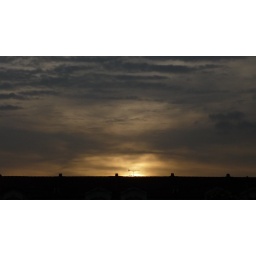
Stayed home lonely. I took a shoot on the opposite view upon the roof